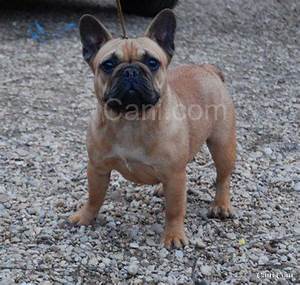
Label: cane